Nicholas Georgescu-Roegen

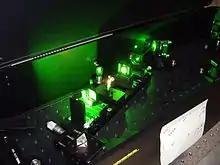
The Breit–Wheeler process represents the only known example of a process where energy (photons) is transformed into mass (positron-electron pairs); but even in this special experimental case, the resulting elementary particles cannot combine to form atomic structures having economic value. A process where pure energy is transformed into useful materials remains to be discovered.

In addition, Georgescu-Roegen finds that neoclassical economics tends to overlook, or, at best, to misrepresent the problem of how to allocate the exhaustible mineral resources between present and future generations. Georgescu-Roegen points out that the market mechanisms of supply and demand are systematically unable to work out the intergenerational allocation problem in a satisfactory way, since future generations are not, and cannot be, present on today's market. This anomaly of the market mechanisms – or ecological market failure – is described by Georgescu-Roegen as 'a dictatorship of the present over the future'. On this issue, notable economists and Nobel Prize laureates Robert Solow and Joseph Stiglitz, Georgescu-Roegen's two main adversaries in academia in the 1970s, have stated their account of the mainstream neoclassical approach to the economics of exhaustible resources: They both claim that across the board substitutability of man-made capital for natural capital constitutes a real possibility. Hence, any concern with intergenerational allocation of the mineral stock should be relaxed somewhat (according to Solow); or even ignored altogether (according to Stiglitz).